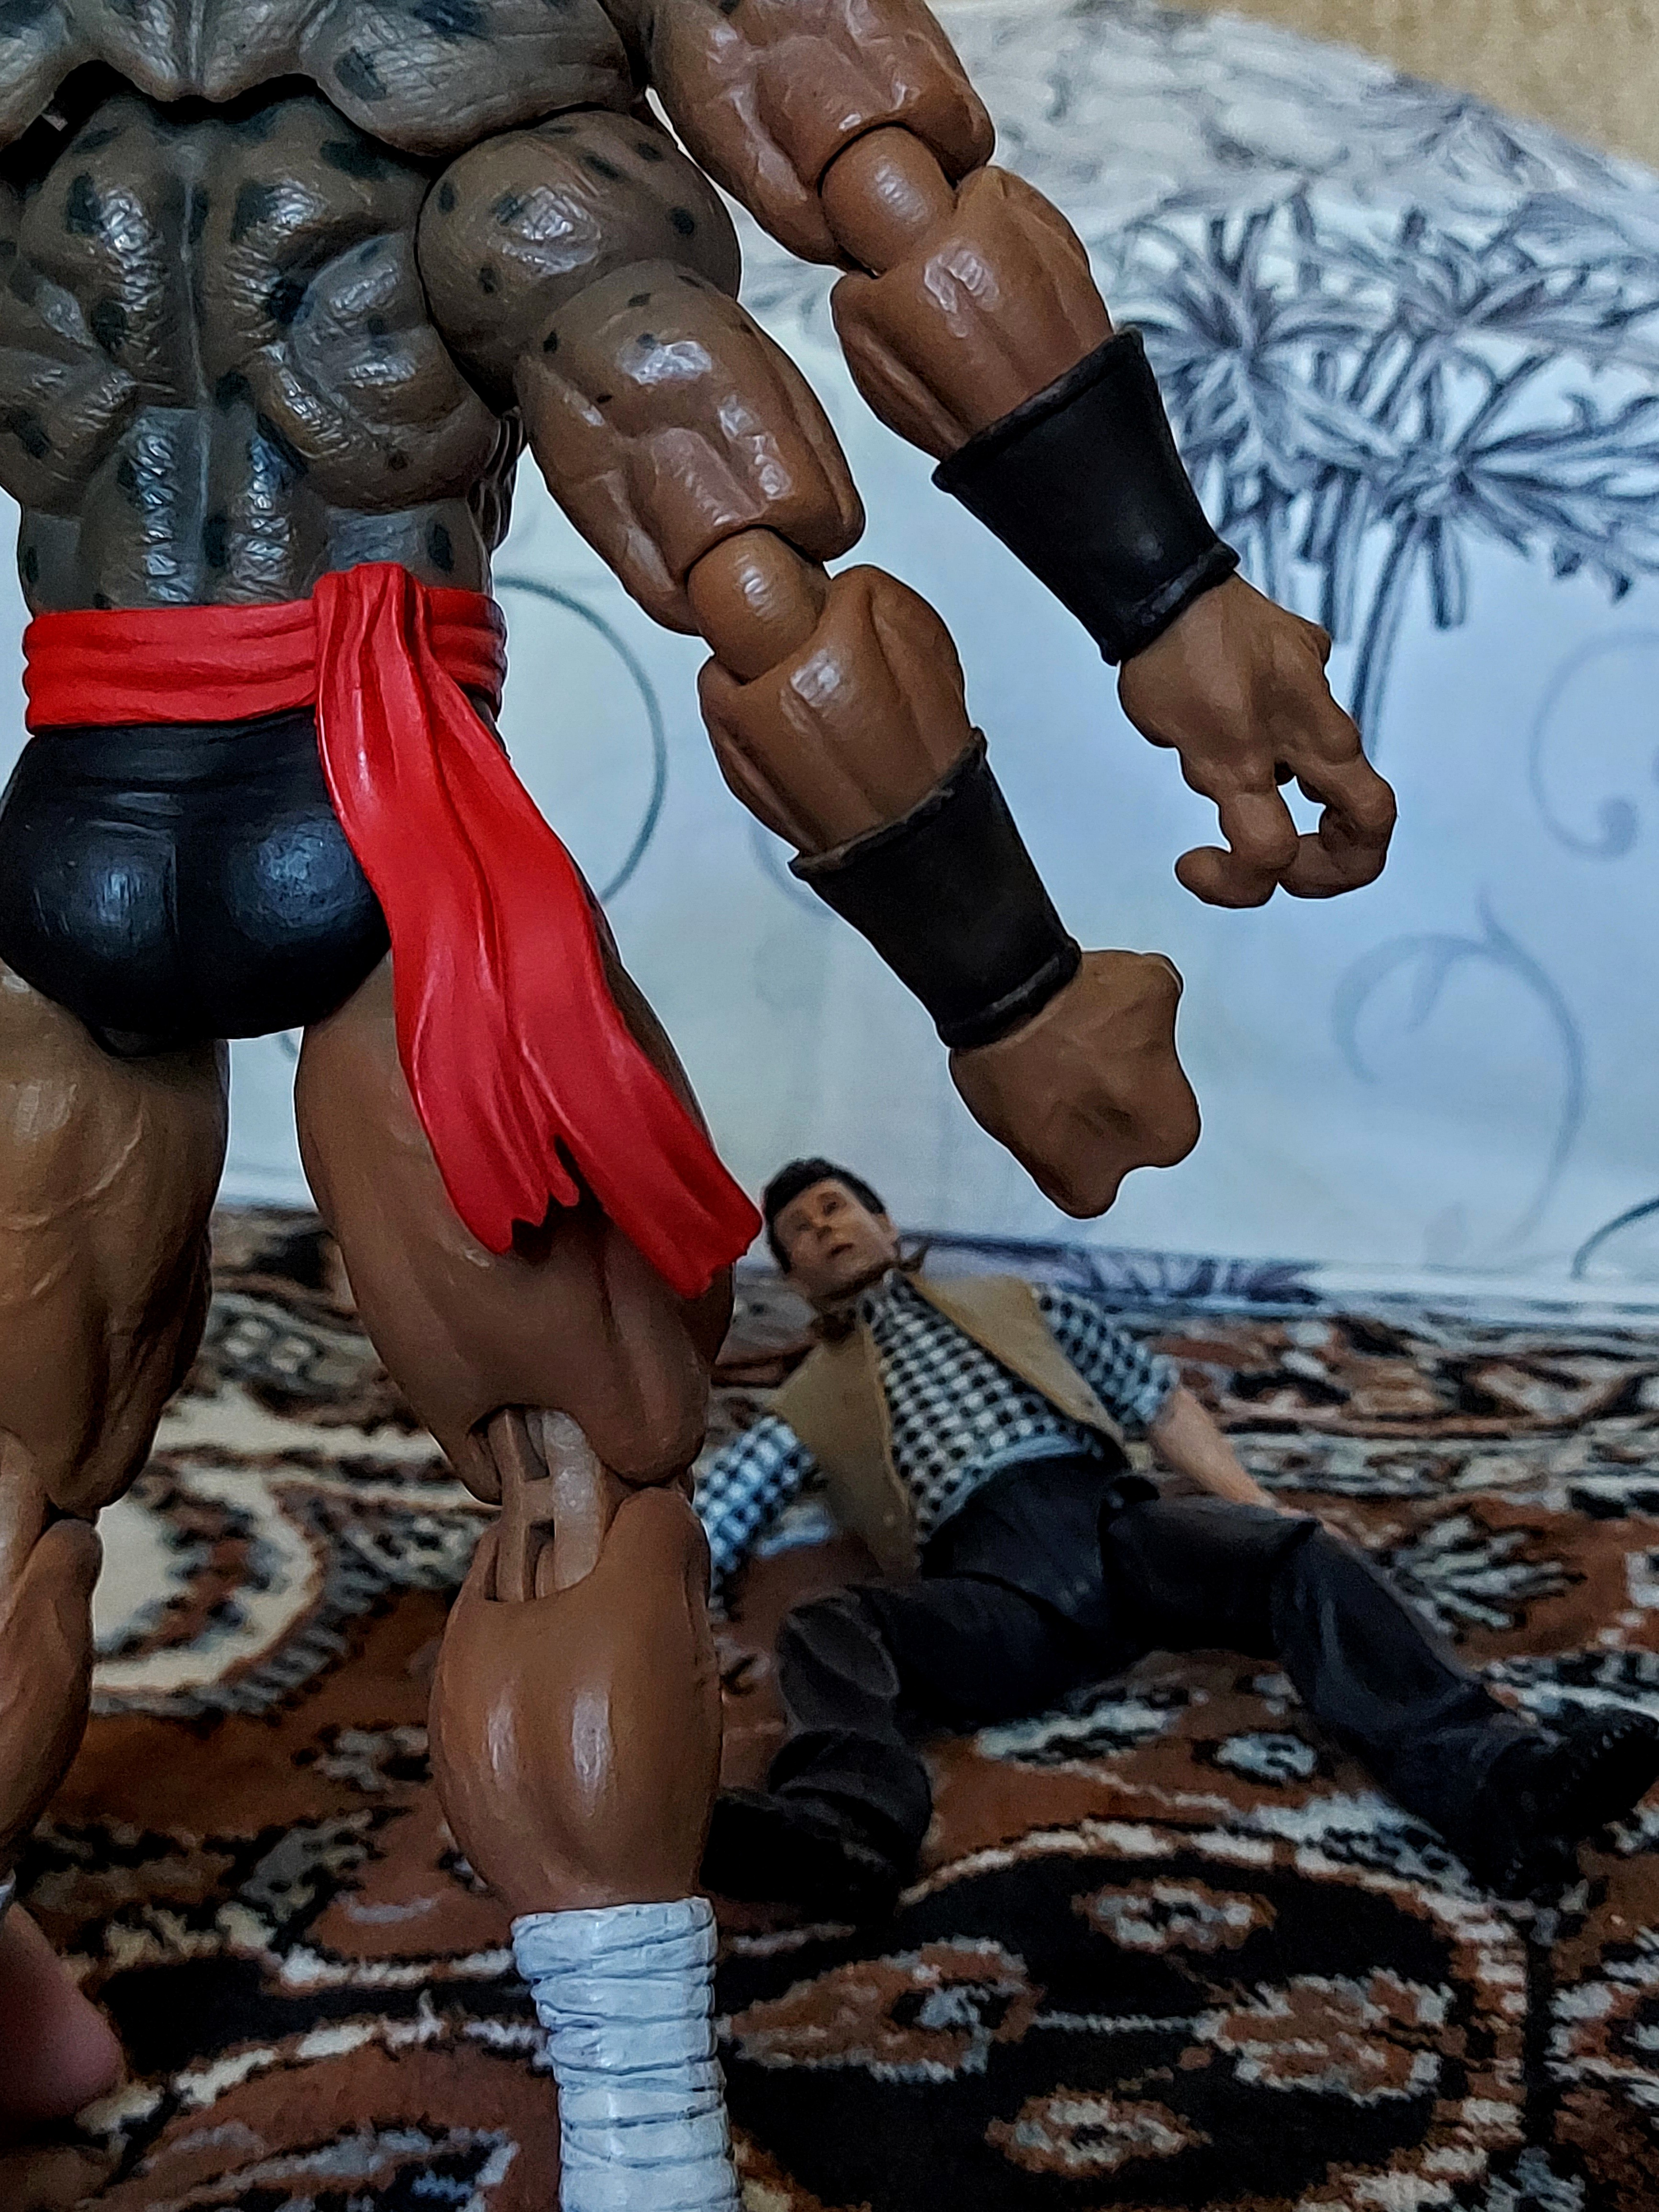
Shokan, storm, collectibles, warrior, fighter, action, figure, muscle, human body, gesture, art, cartoon, shorts, thigh, chest, sculpture, thumb, Barechested, fictional character, event, boot, action figure, metal, animation, soil, human leg, fiction, abdomen, bodybuilding, fun, flesh, costume, belt, brick, illustration, physical fitness, visual arts, mud